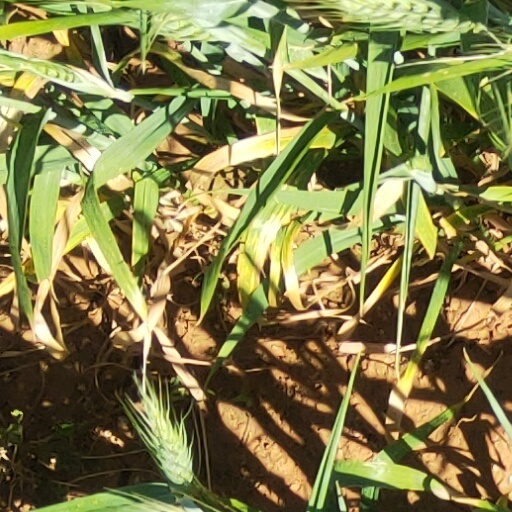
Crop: wheat